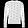
Label: Pullover